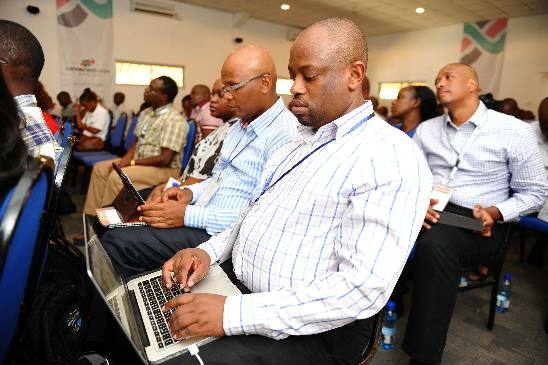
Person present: Yes